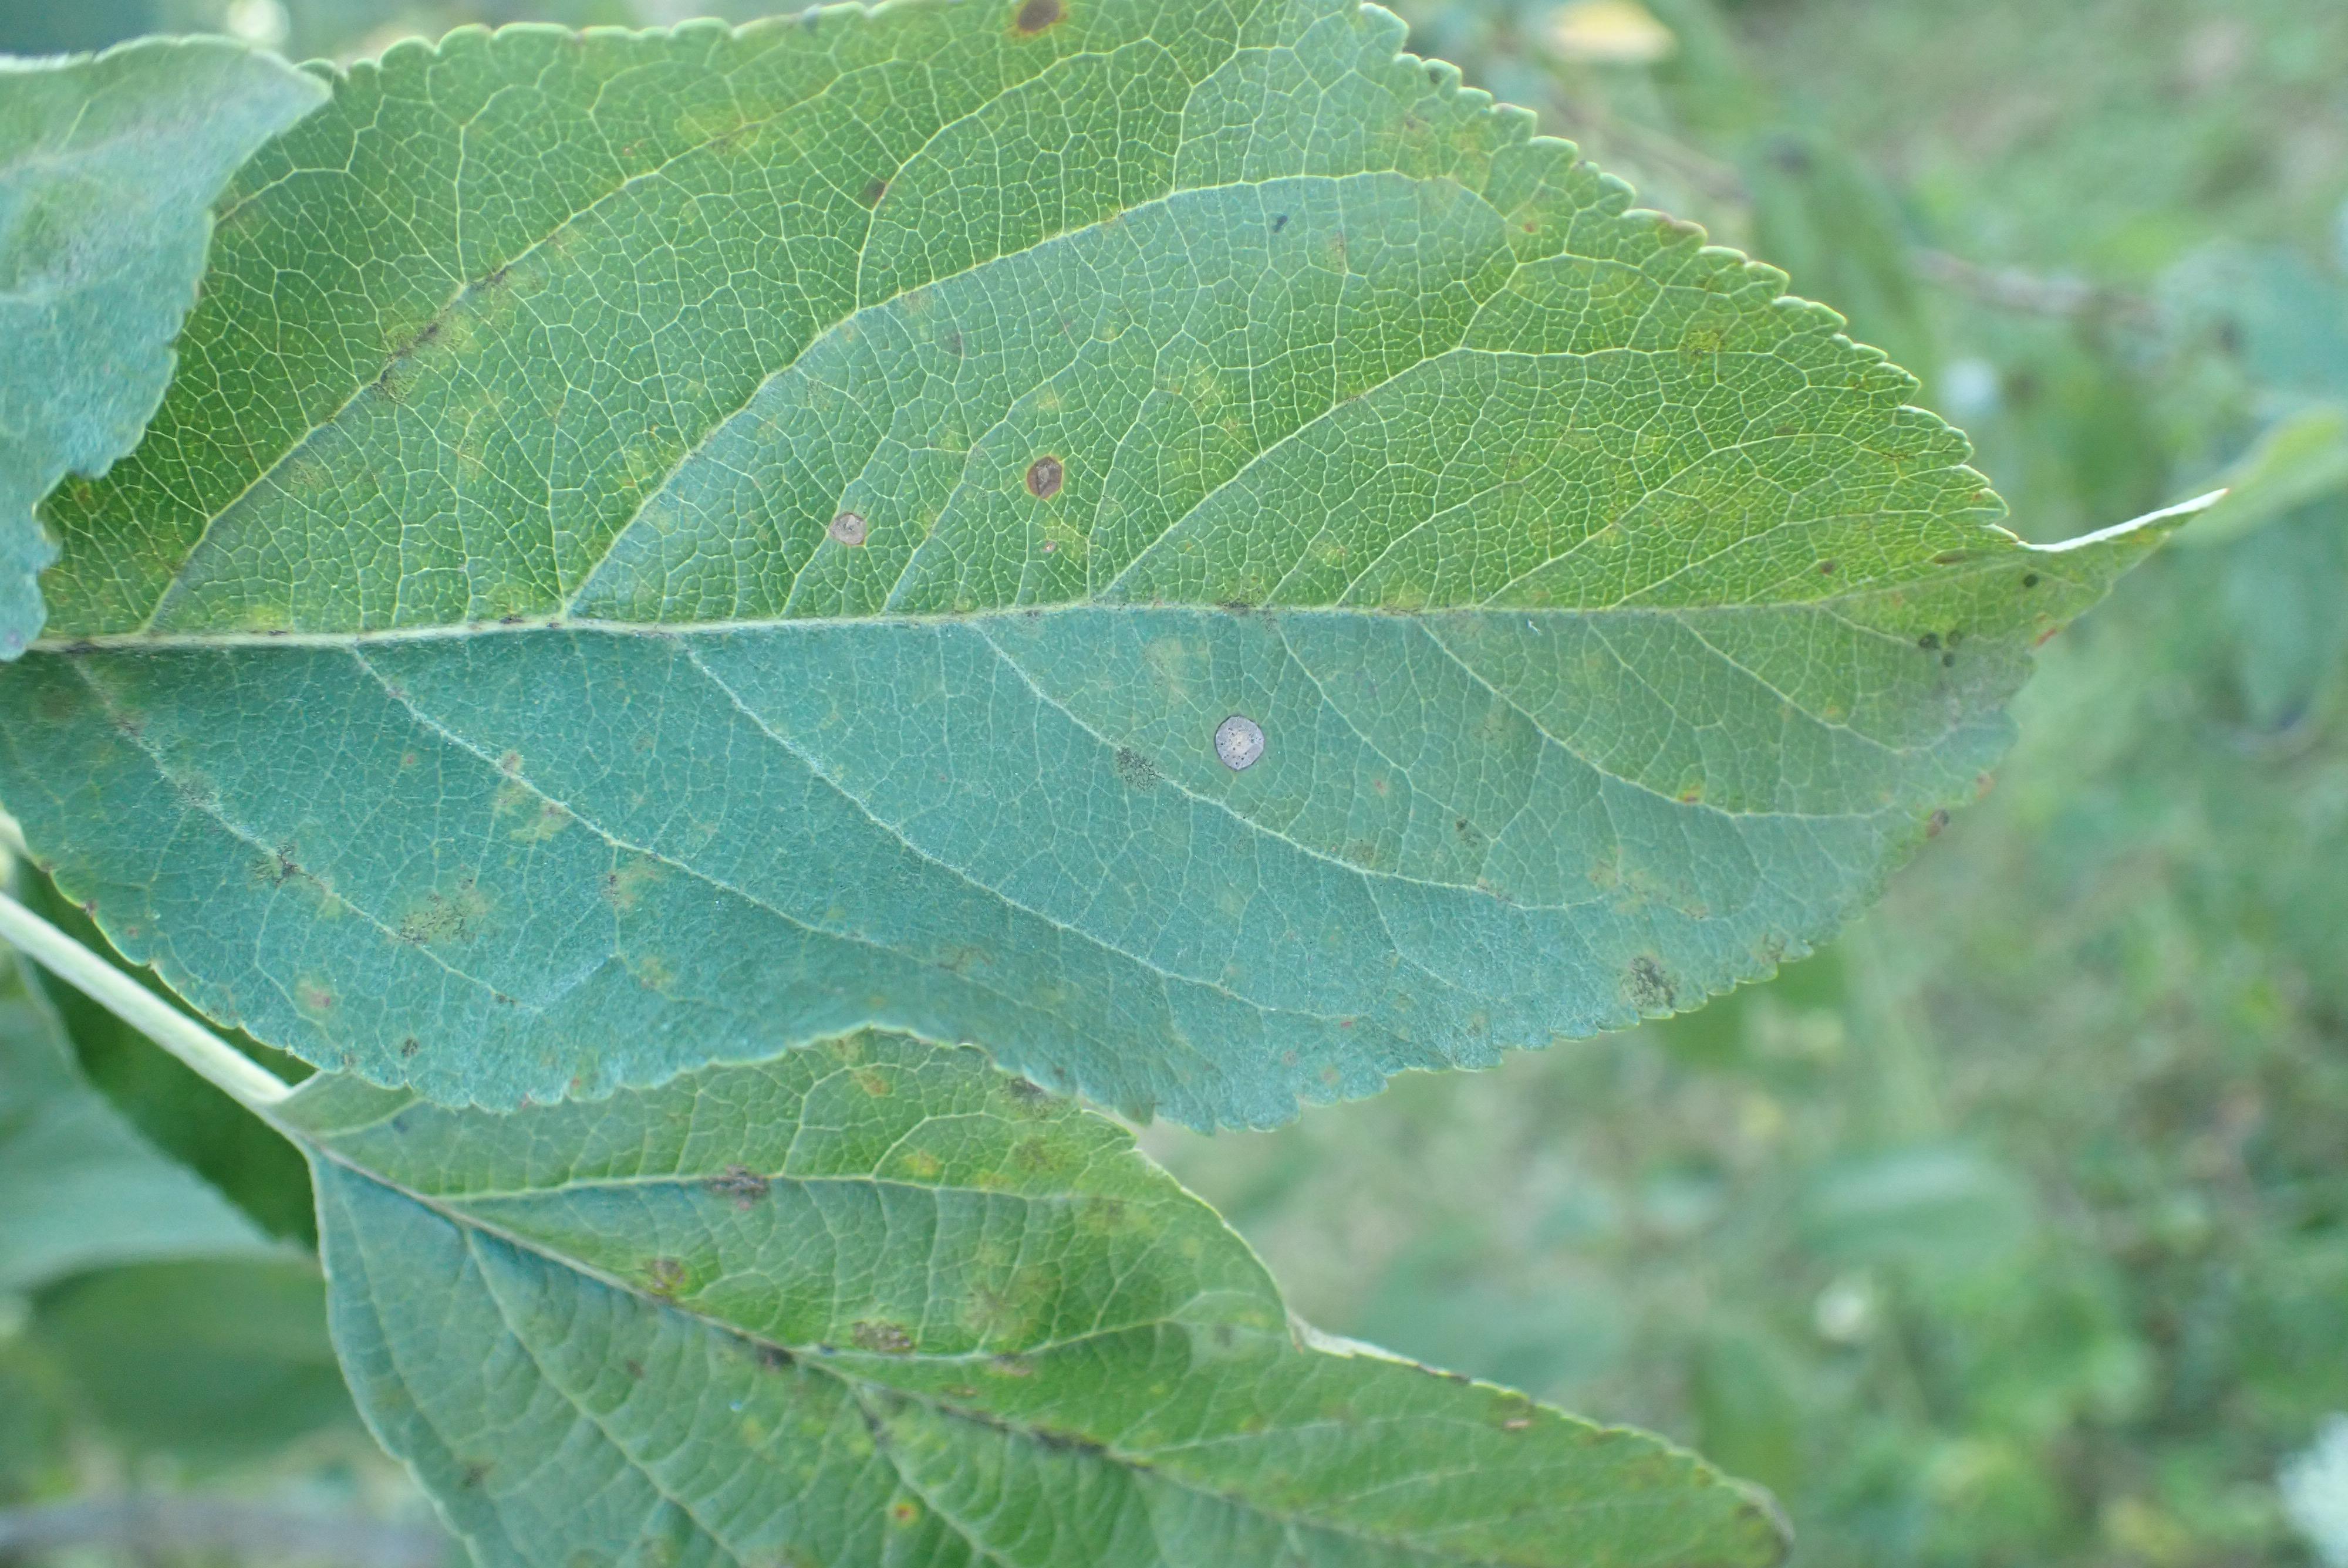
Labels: scab, frog_eye_leaf_spot